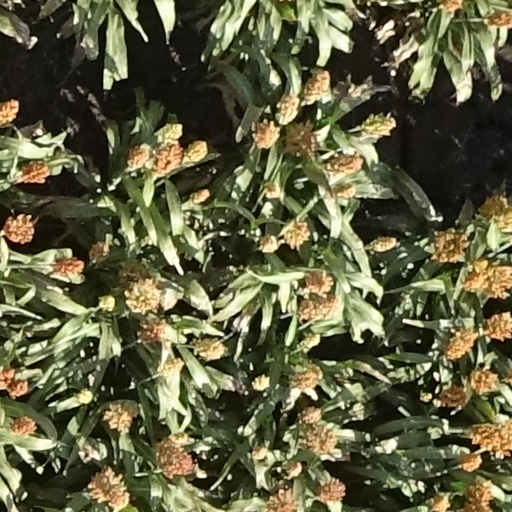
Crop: sorghum